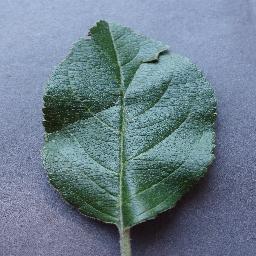
Label: Apple___healthy